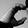
ASL letter: C